Naperville, Illinois

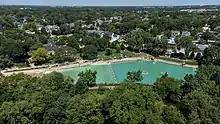
Centennial Beach

The Naperville Park District manages and provides leisure and recreational activities for Naperville and nearby residents. The District was established by referendum in 1966, but a current park, Centennial Beach, was founded in 1932. As of 2021, the Park District manages over of open space, including over 136 parks, two golf courses, 73 playgrounds, and 70+ miles of trails.